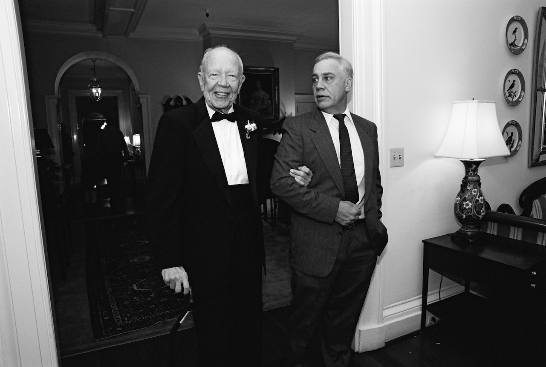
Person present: Yes